Alexandre Girardet

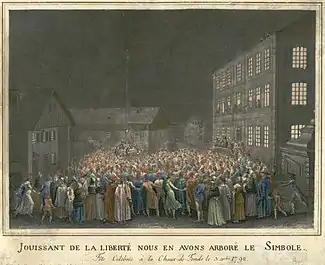
"Enjoying Freedom", festival celebrated at La Chaux-de-Fonds

Alexandre Girardet (22 May 1767, Le Locle - 15 June 1836, Neuchâtel) was a Swiss engraver, illustrator and watercolorist.